Guyana

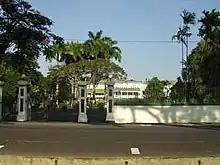
The State House, Guyana's presidential residence

In 2012 the population was 64% Christian, 25% Hindu, 7% Muslim, 3% irreligious and 1% of other faiths.